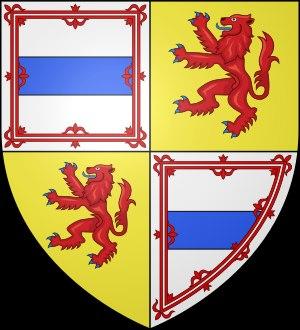
Le titre de comte de March a été créé plusieurs fois dans la pairie d'Angleterre et dans la pairie d'Écosse. Le titre tient son nom des territoires de marches entre les royaumes d'Angleterre et Royaume d'Écosse ou le pays de Galles. C'est pour cela que le titre a d'abord été porté par des familles puissantes de ces régions. Plus tard, ce titre devient seulement honorifique et le lien géographique avec les marches est perdu.